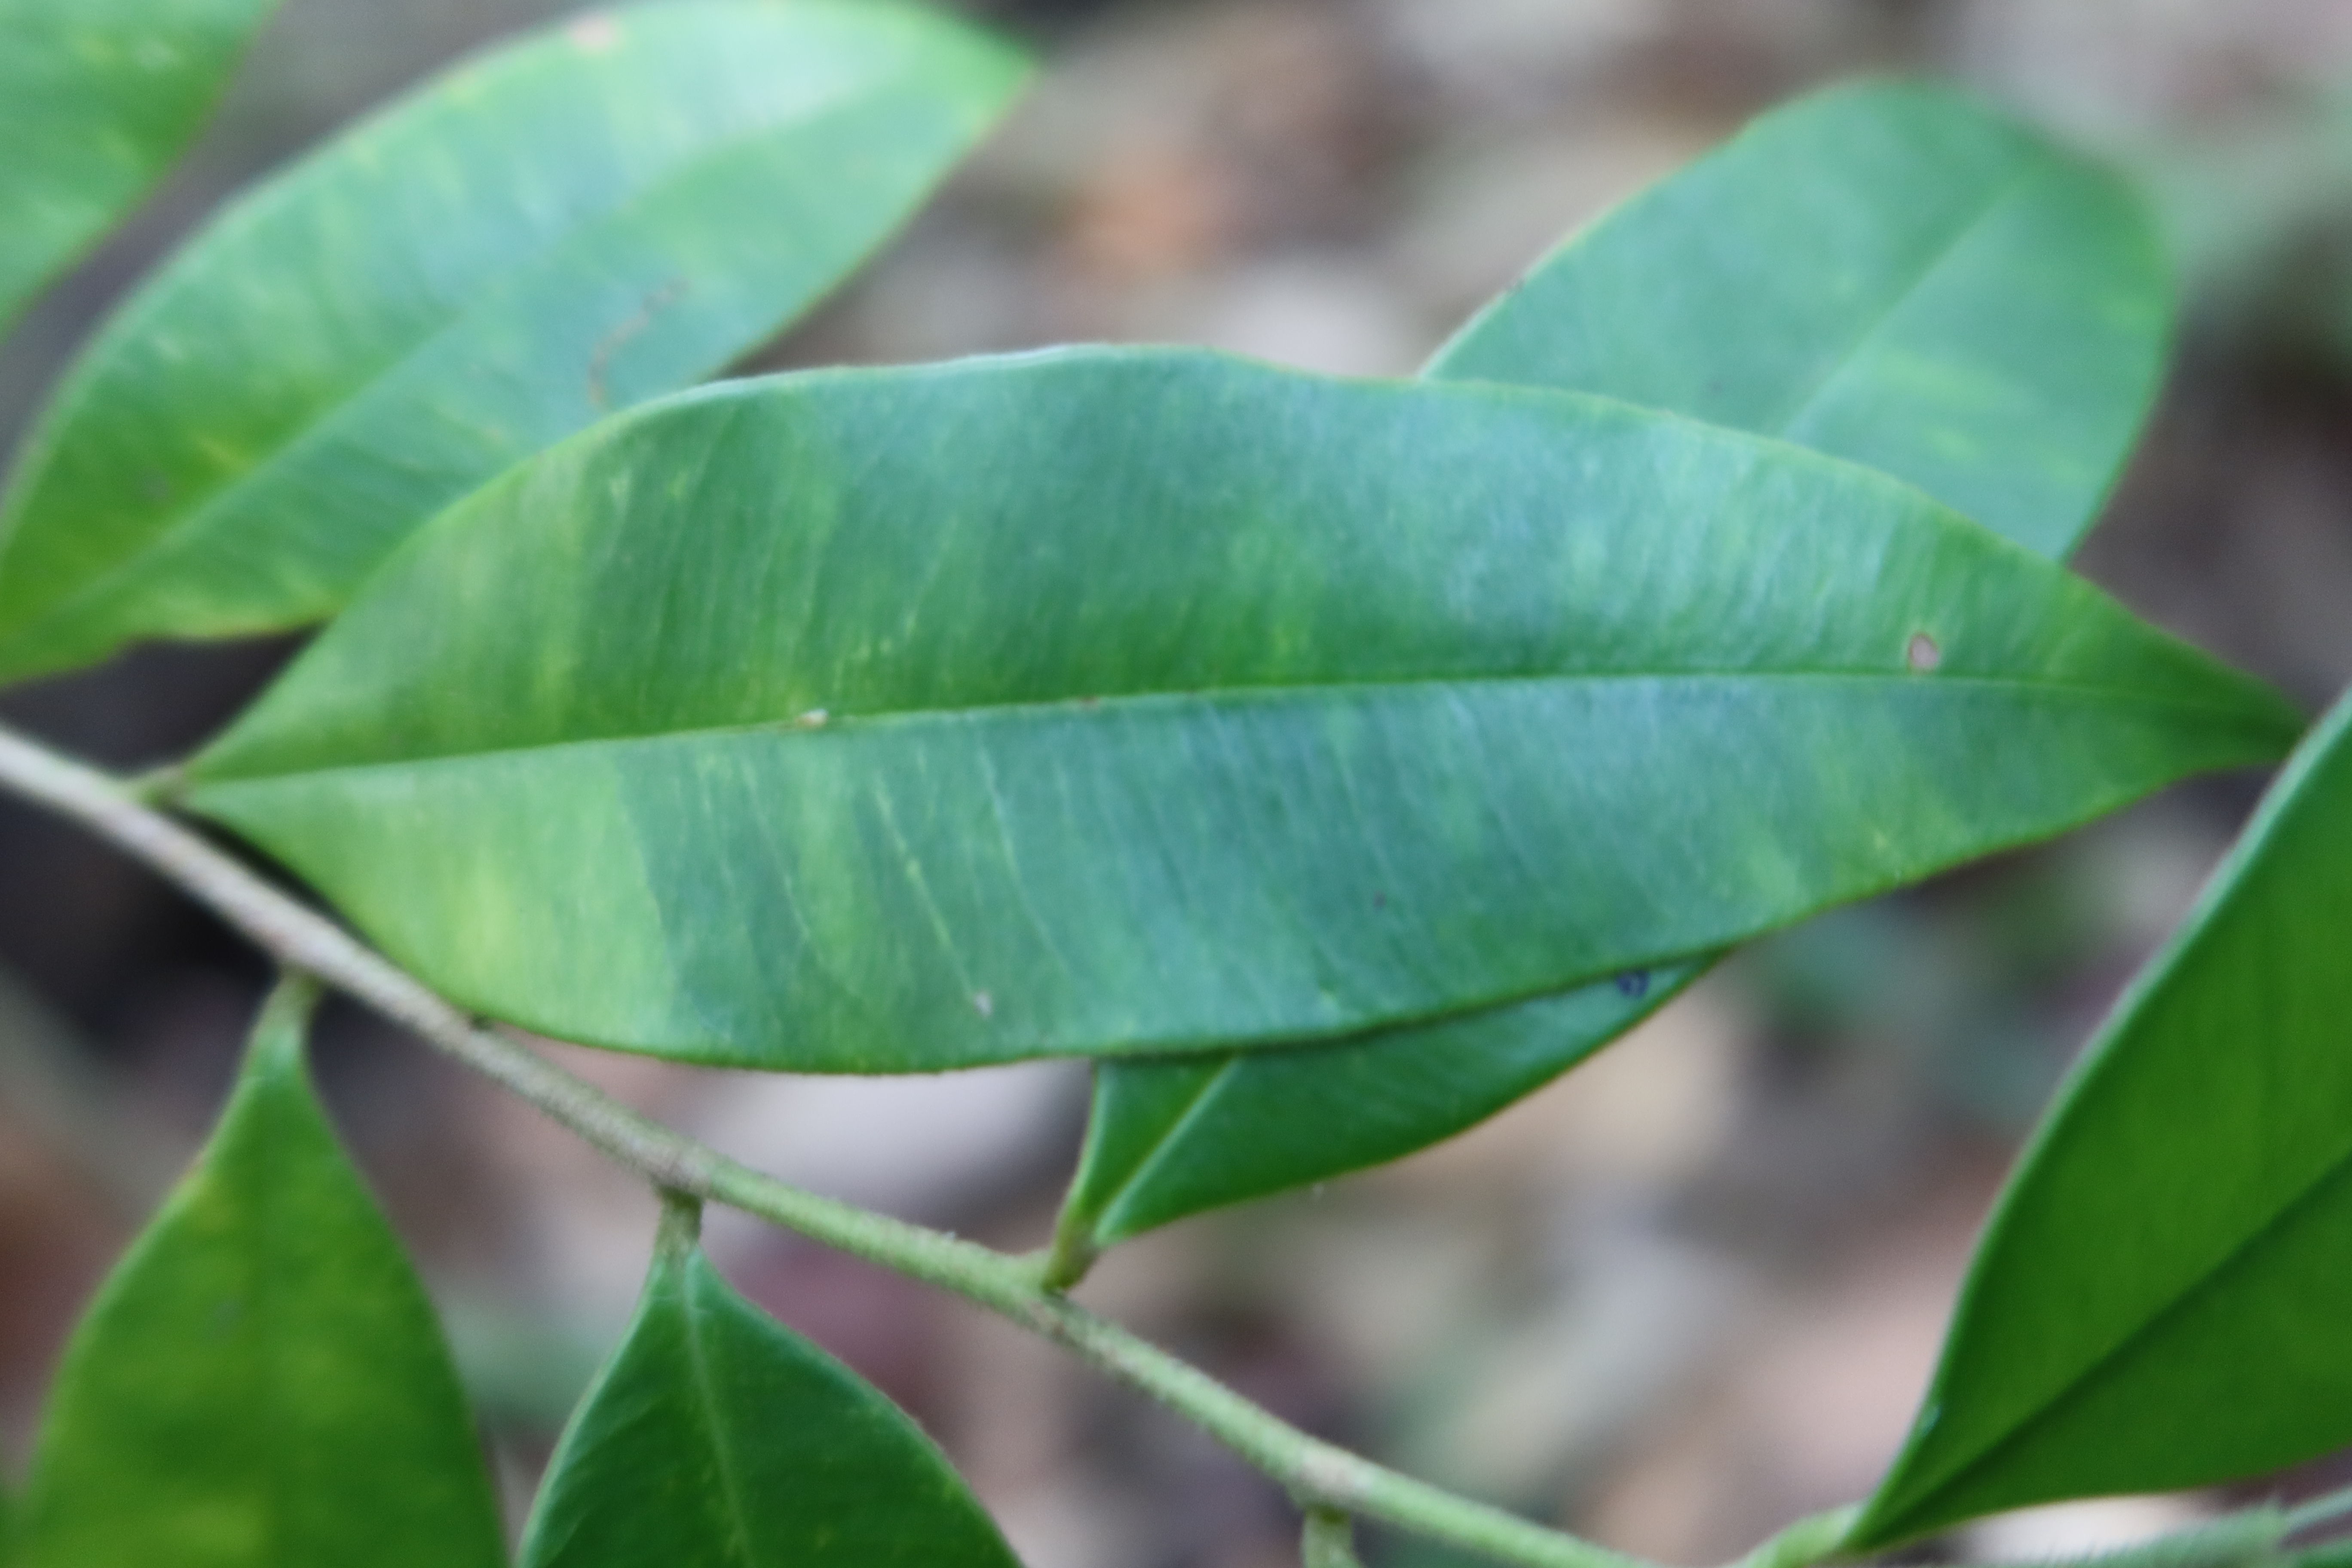
Label: Brown spots